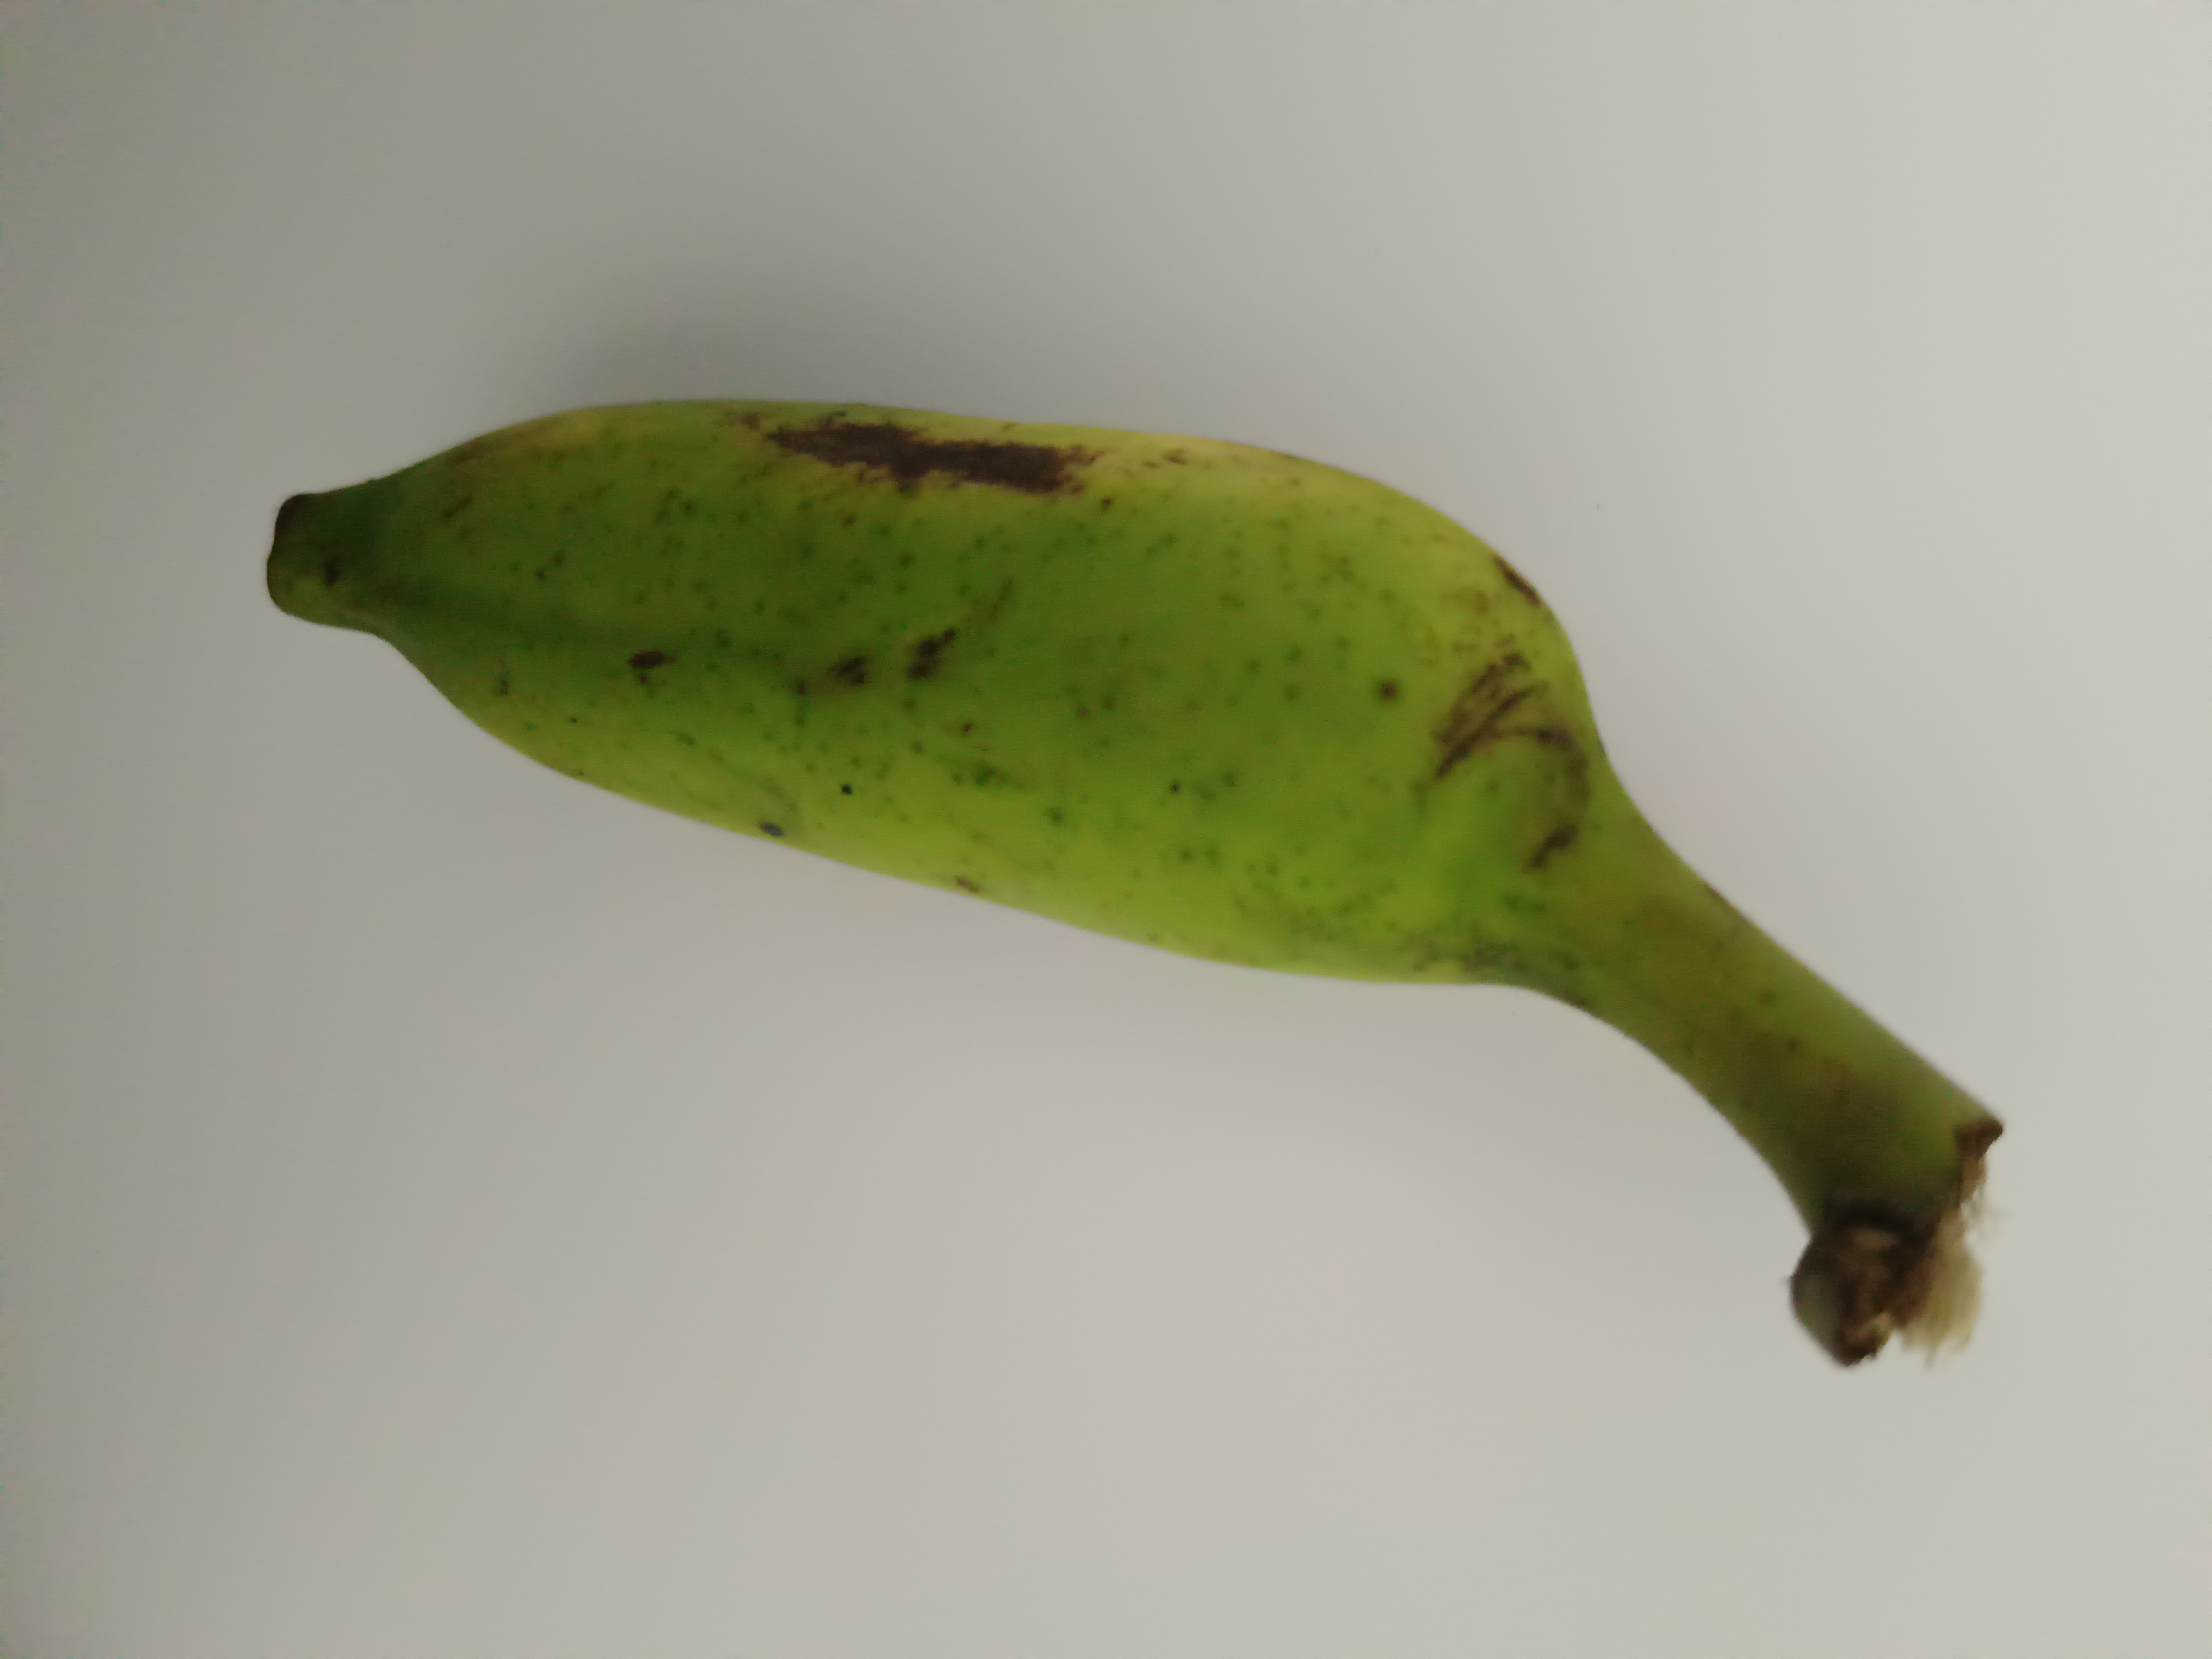
Banana variety: Champa